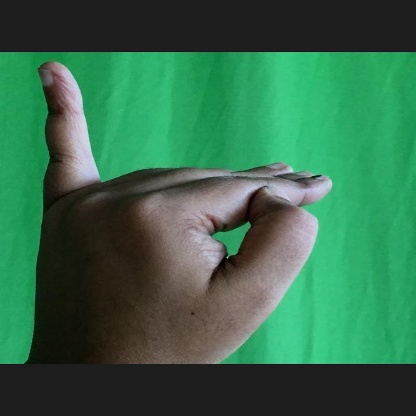
Mudra: Hamsapaksha